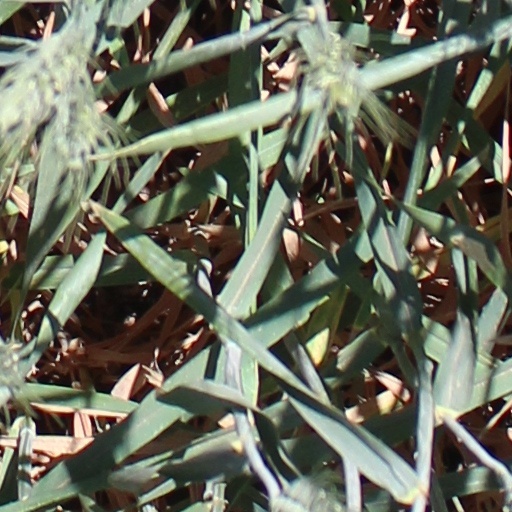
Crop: wheat